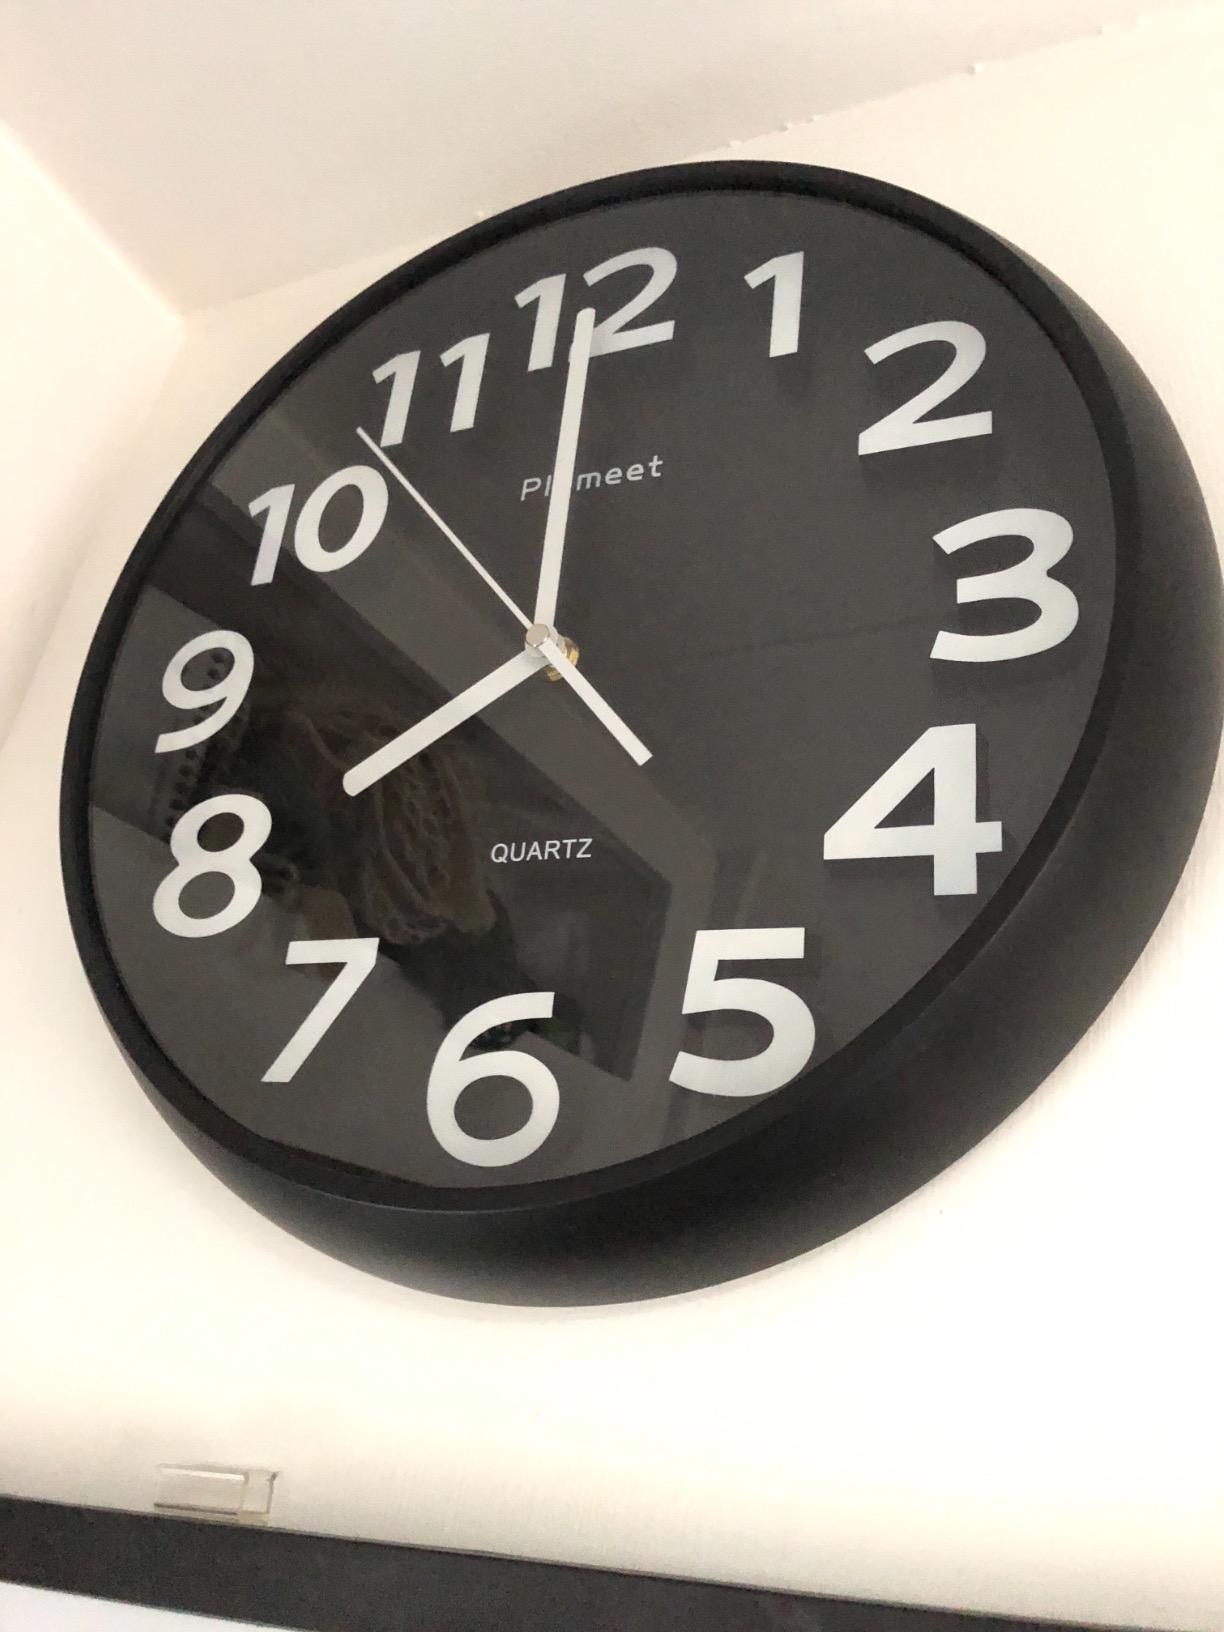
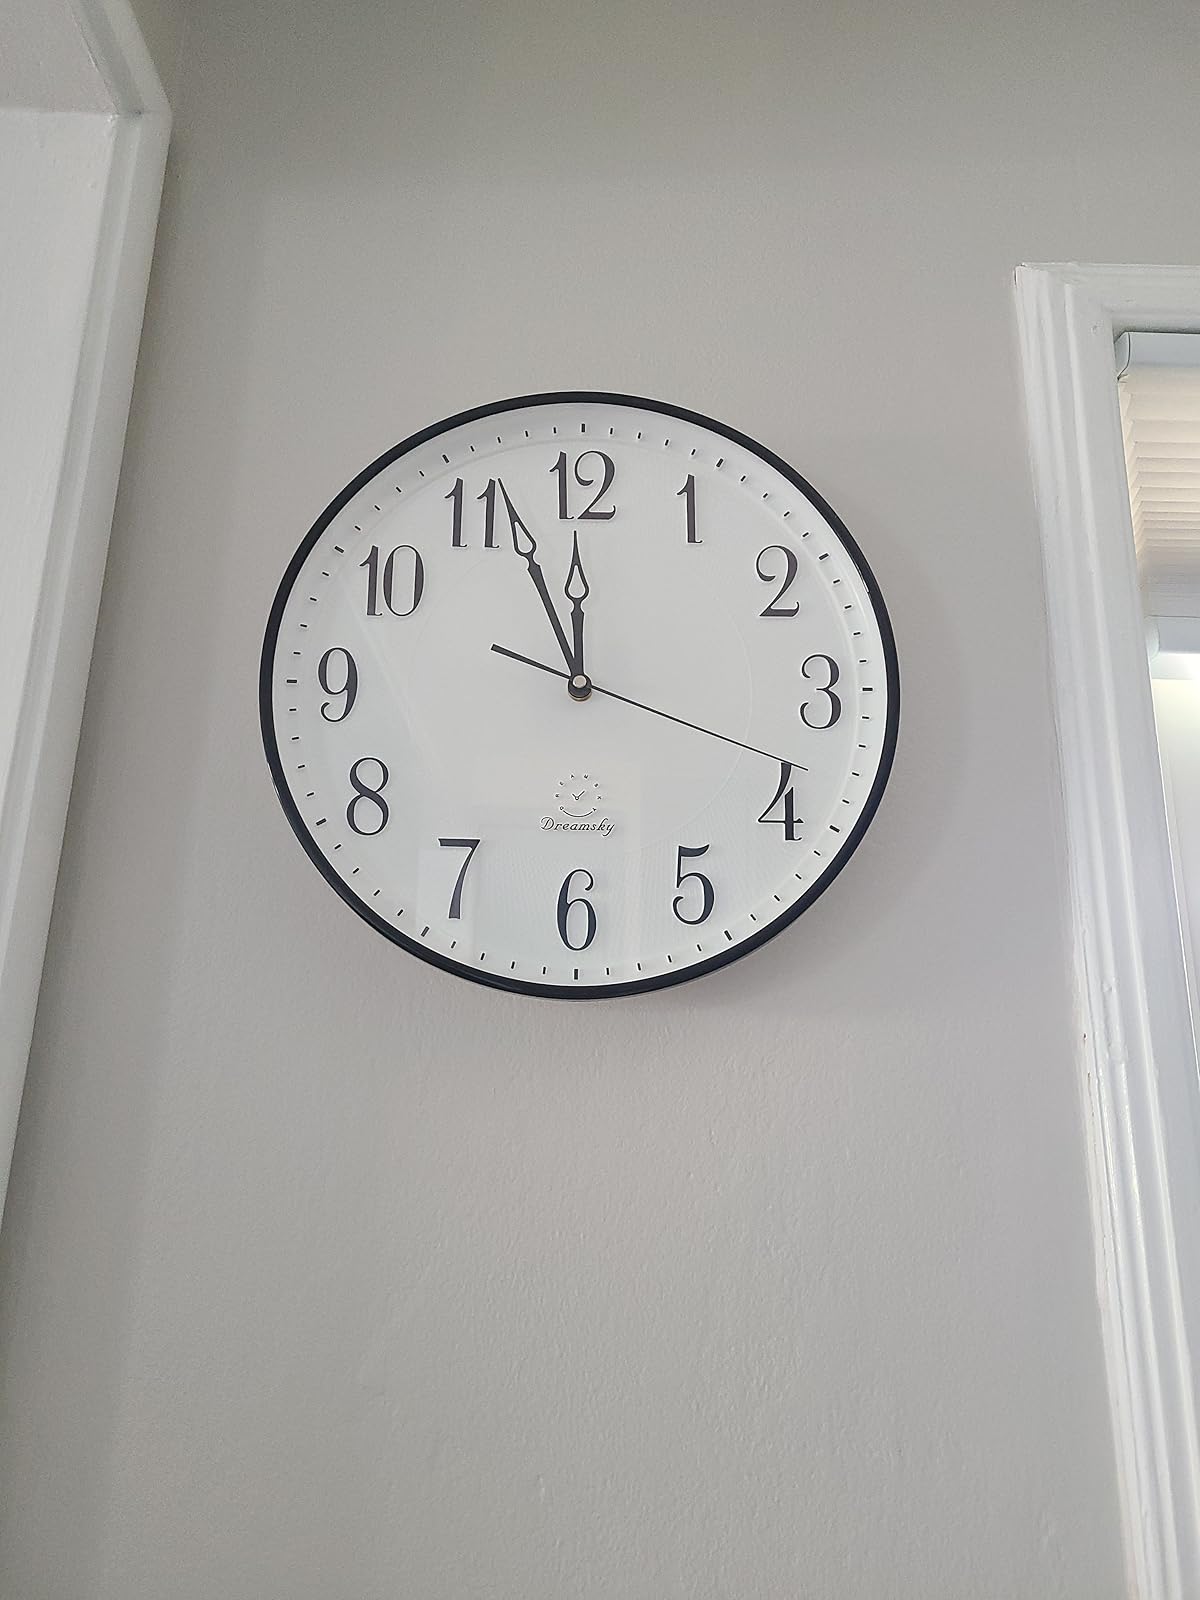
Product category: clock
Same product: no